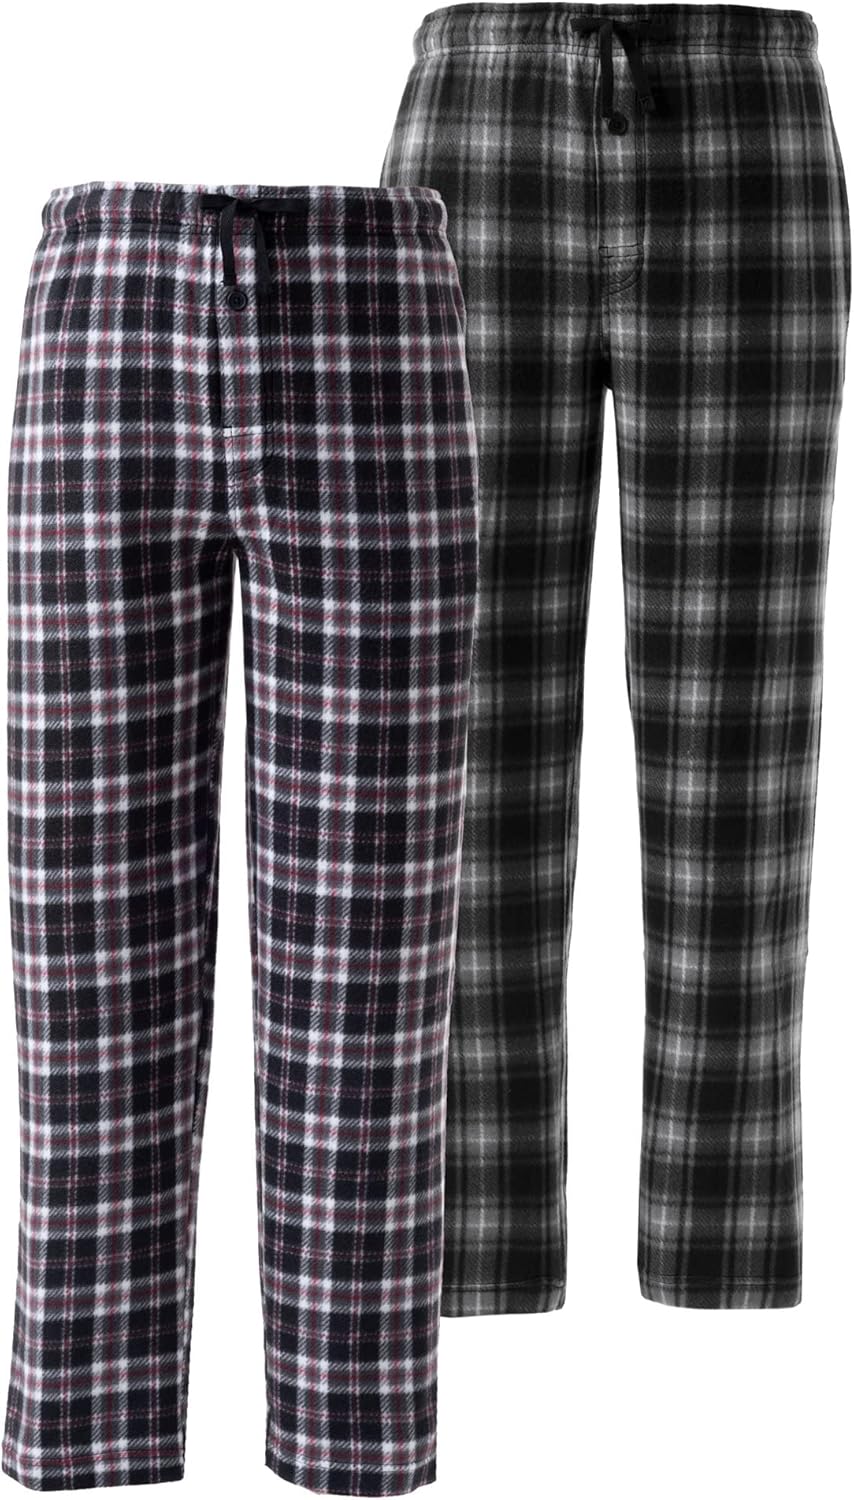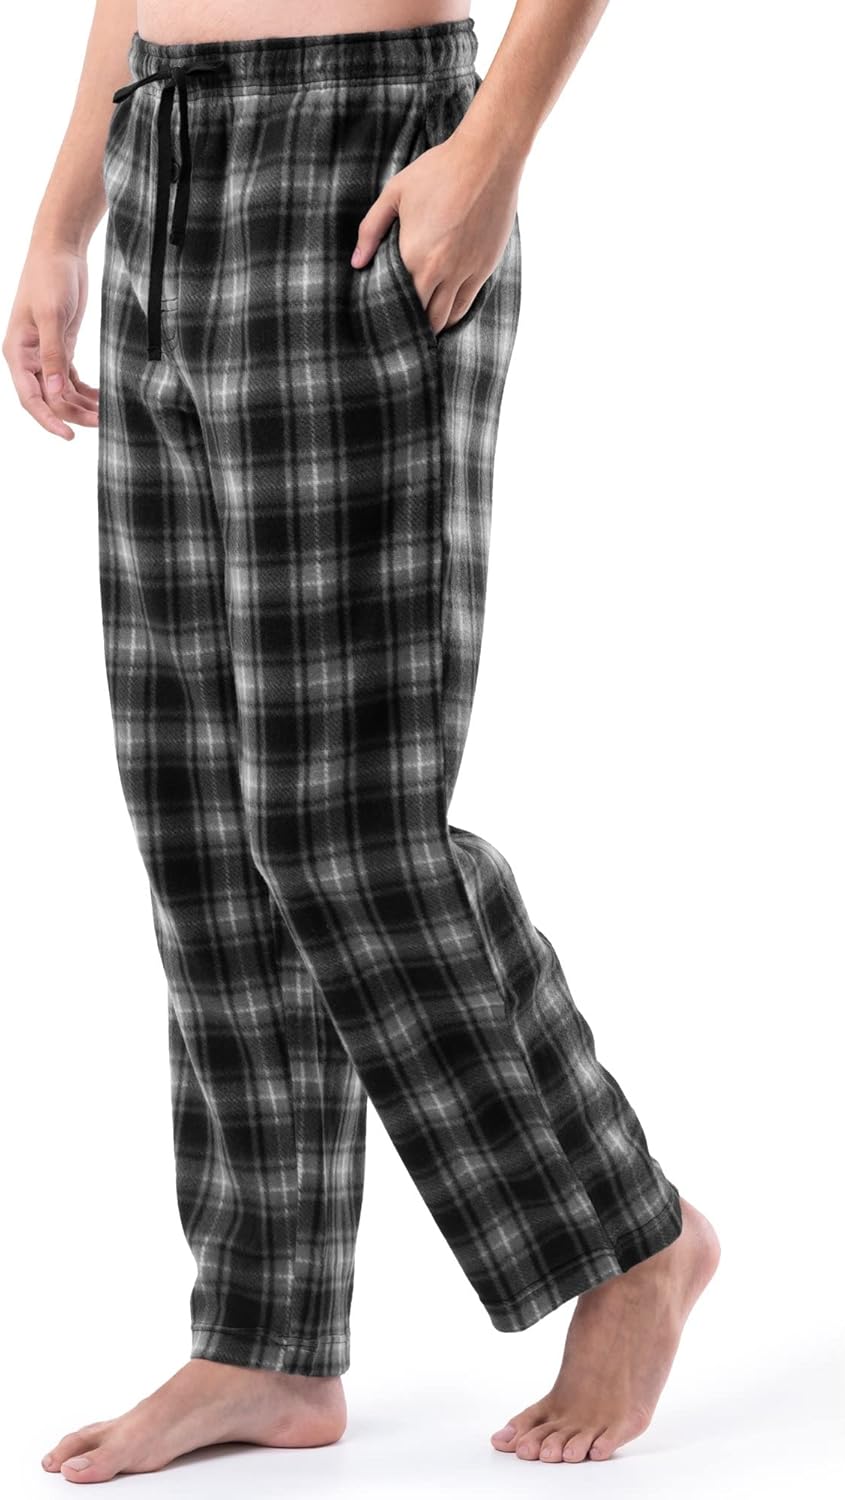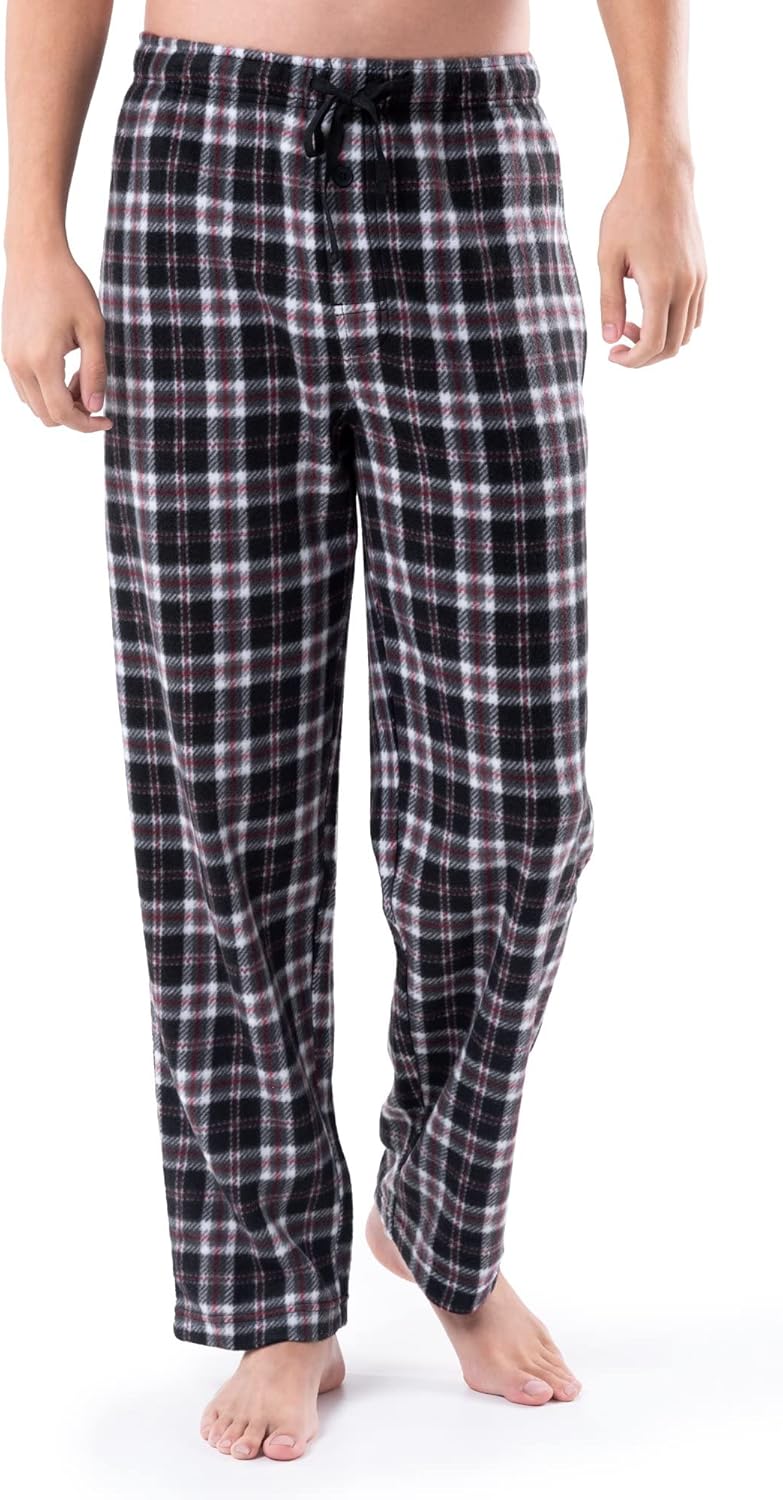
Fruit of the Loom Men's 2-pack Fleece Pajama Pant
Category: AMAZON FASHION
Stock up on these Fruit of the Loom Men's 2-pack Fleece Sleep Pants that have a roomy fit giving you maximum comfort. You won't want to wear anything else. Whether you're ready to go to sleep or just lounging around the house these Men's 2-pack Fleece Sleep Pants are sure to keep you comfortable and cozy throughout the day. These sleep pants are made from a soft fleece fabric that feels extremely cozy and comfortable. They feature a covered elastic waistband and drawstring tie for an adjustable fit. Two handy side seam pockets and a one button fly. Their relaxed fit ensures that you are free to move without any constraints keeping the comfort level high. A great value! And paired to give you a variety of looks. Perfect for gift giving or just keep them for yourself.
Features: 100% Polyester | Imported | Pull-On closure | Machine Wash | One button fly opening | Wide leg cut | Covered elastic waistband | Drawstring tie | Side seam pockets